Artak Ghulyan

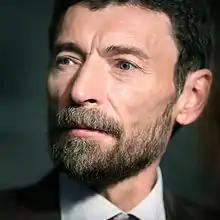
Artak Ghulyan

Artak Ghulyan (28 December 1958 – 16 April 2025) was an Armenian architect and designer, and professor of the International Academy of Architecture. In September 2013, he received the title of "Honored Architect of the Republic of Armenia". In December 2013, he received the "State Prize of the Republic of Armenia" for the design of the Vatche and Tamar Manoukian Manuscript Library building at the Mother See of Holy Etchmiadzin.